William Leigh

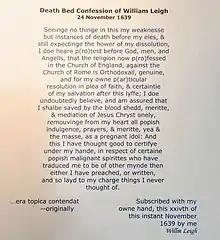
Transliteration of William Leigh's 1639 death bed confession.

William Leigh (1550–1639) was an English priest, well-known as a preacher and author. An Oxford graduate, he was the rector of St Wilfrid's Church, Standish, Lancashire, from 1586 until his death.